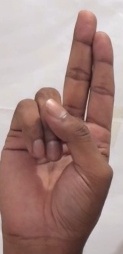
ASL sign: U